Renwick, New Zealand

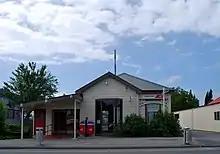
Renwick Post Office

Renwick had a population of 2,418 at the 2018 New Zealand census, an increase of 165 people (7.3%) since the 2013 census, and an increase of 456 people (23.2%) since the 2006 census. There were 909 households, comprising 1,218 males and 1,200 females, giving a sex ratio of 1.01 males per female. The median age was 39.6 years (compared with 37.4 years nationally), with 546 people (22.6%) aged under 15 years, 351 (14.5%) aged 15 to 29, 1,131 (46.8%) aged 30 to 64, and 390 (16.1%) aged 65 or older.